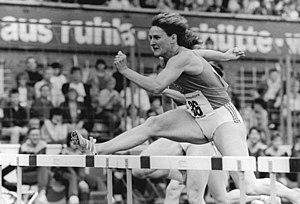
Cornelia Oschkenat, née Riefstahl le 29 octobre 1961 à Neubrandenbourg en Mecklembourg-Poméranie-Occidentale, est une ancienne athlète allemande qui a participé aux Jeux olympiques d'été pour la République démocratique allemande. Ses performances sont entachées de soupçons de dopage.